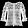
Label: Shirt